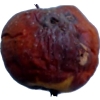
Label: apples